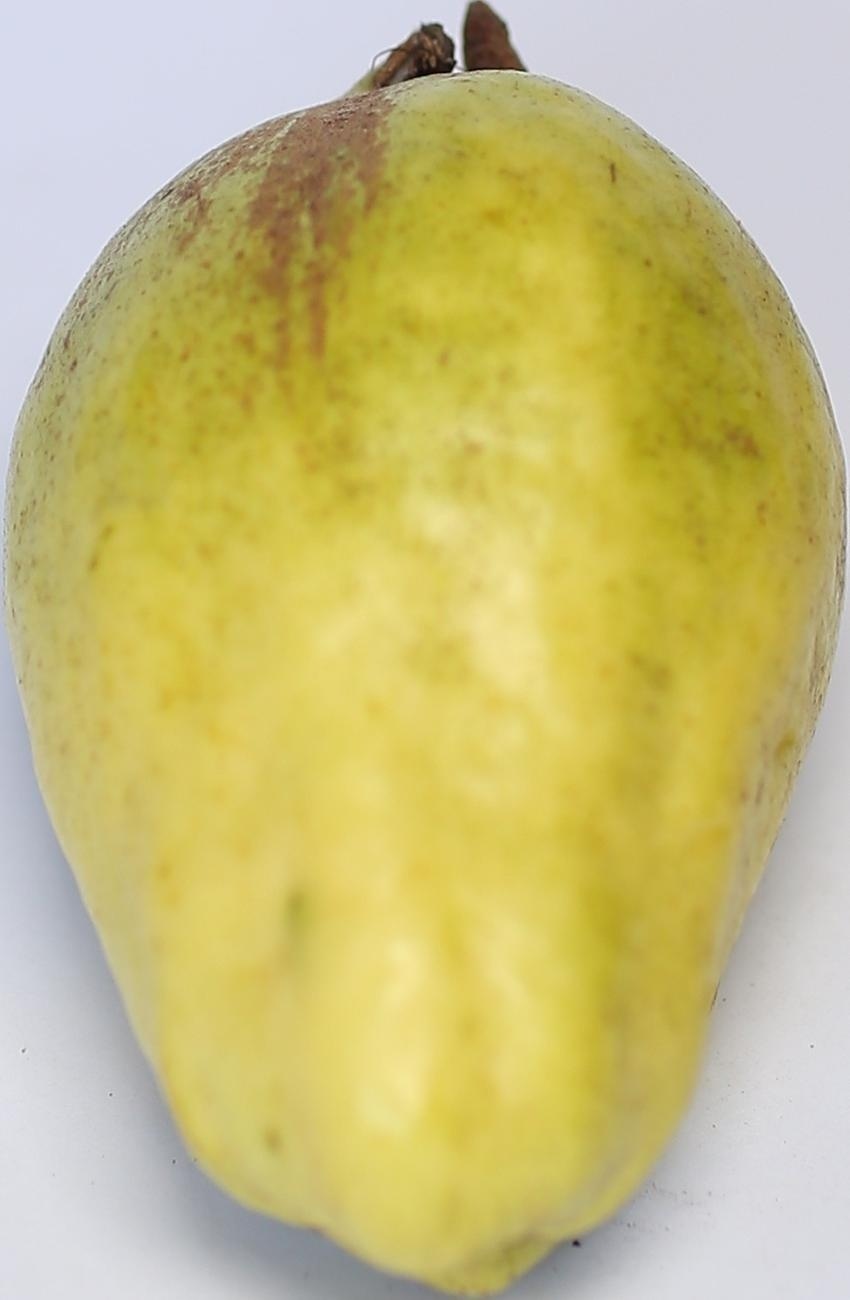
Maturity: mature-green
Variety: thadhrami